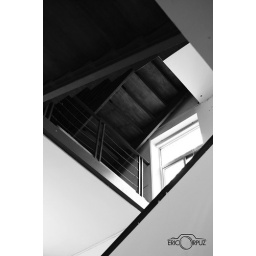
stairs in black and white